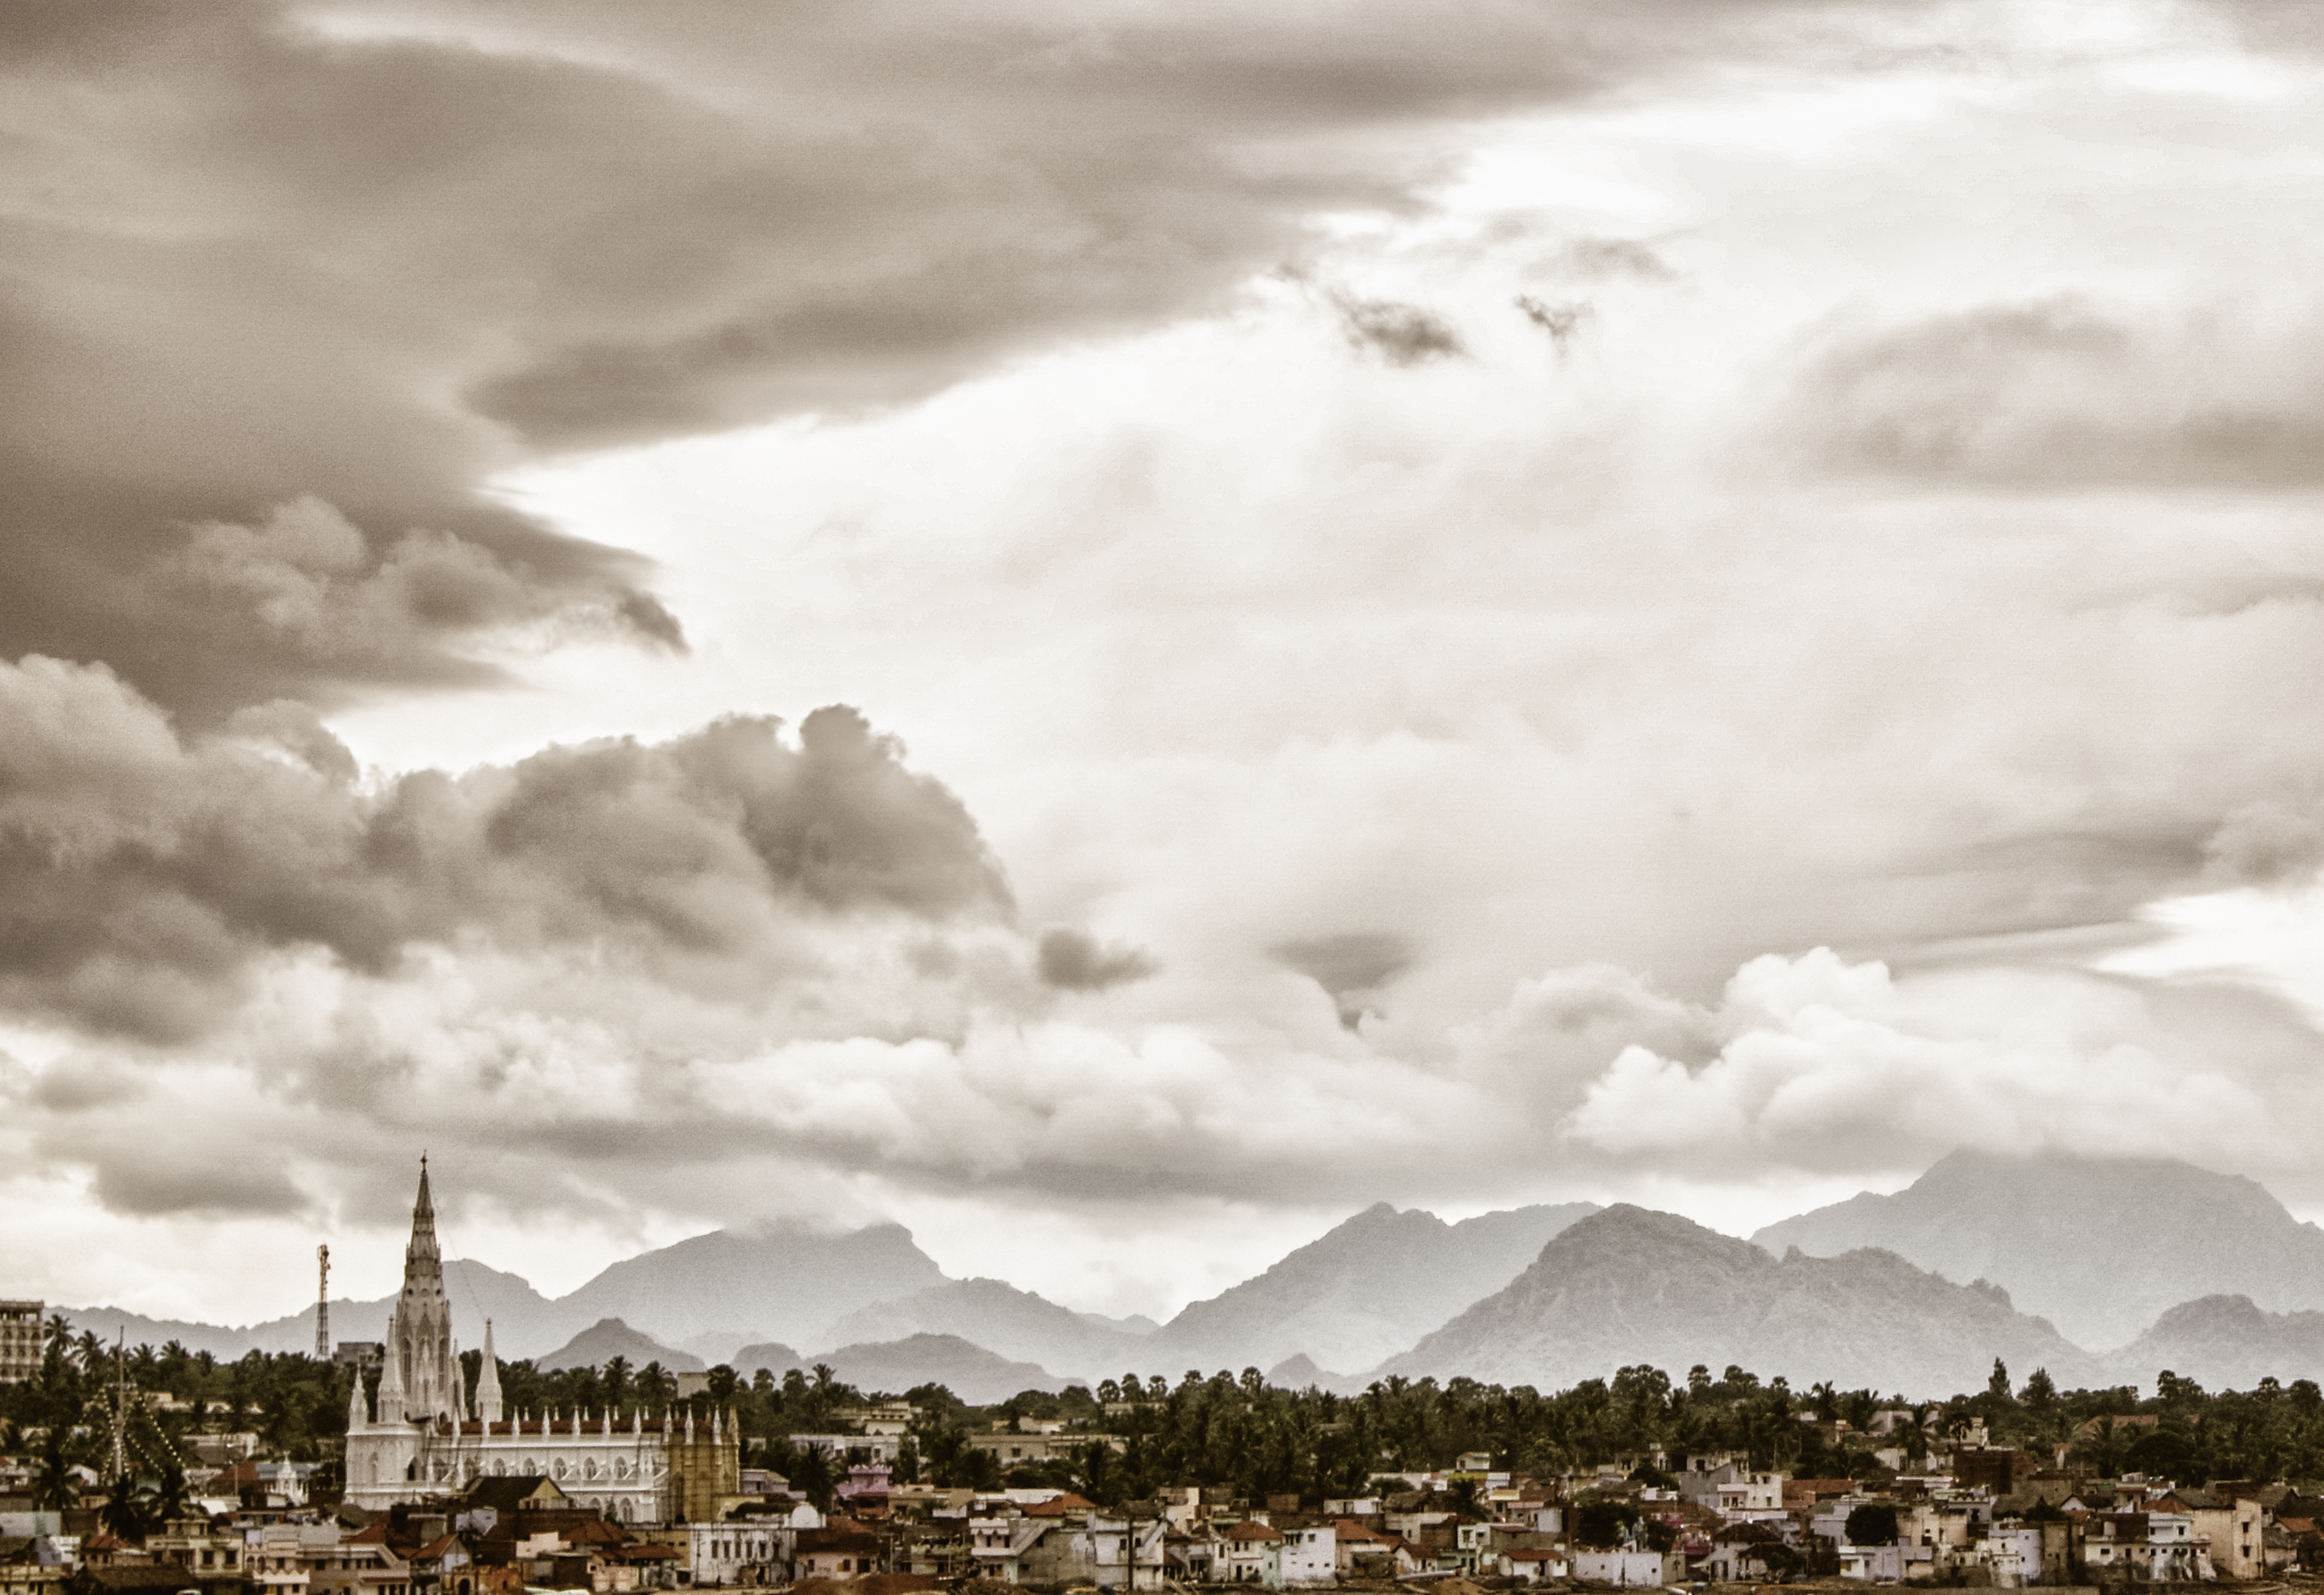
landscape, sea, horizon, mountain, snow, cloud, black and white, sky, wave, weather, storm, monochrome, meteorological phenomenon, monochrome photography, atmospheric phenomenon